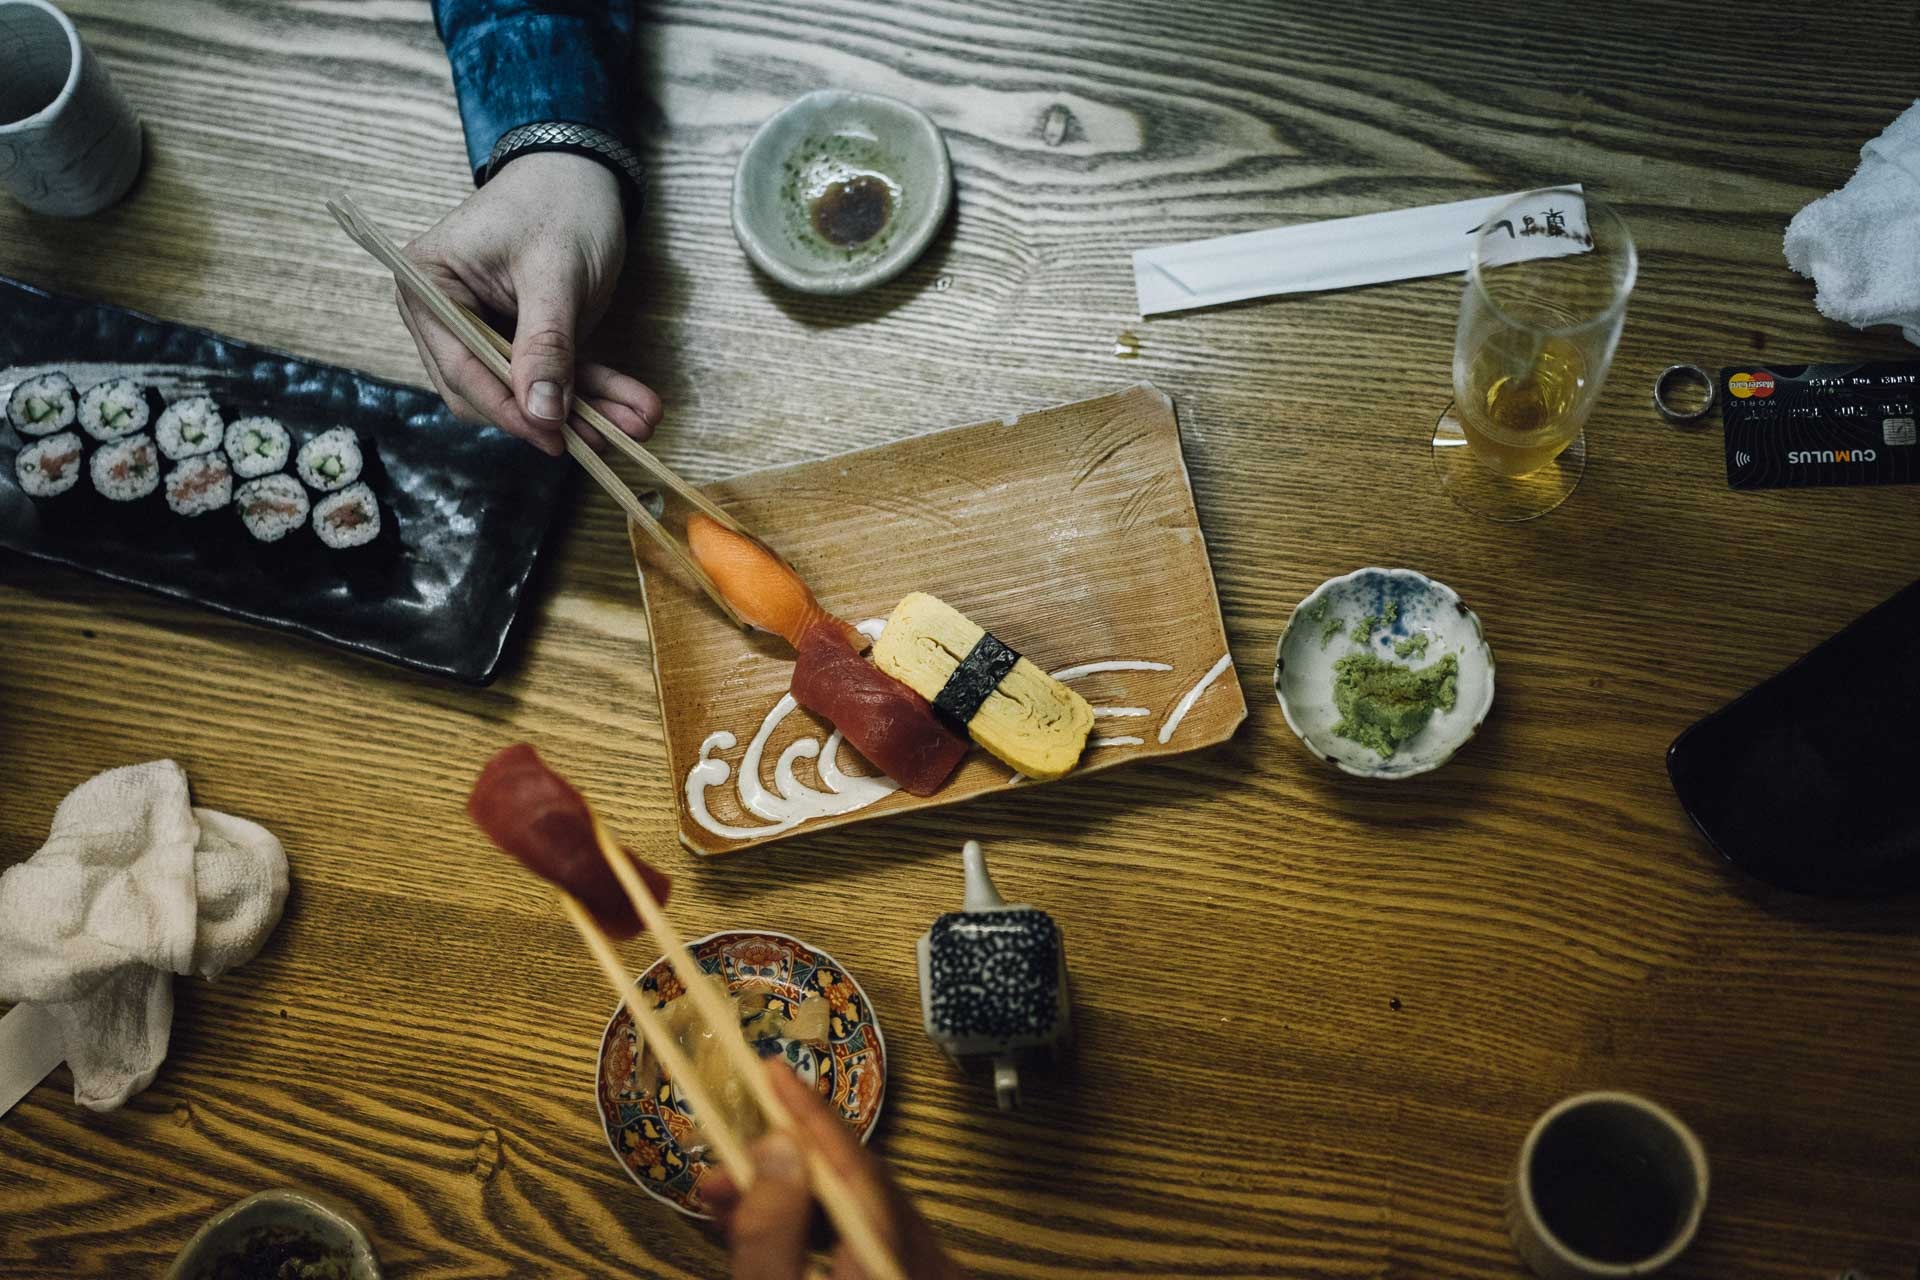
hand, guitar, tourist, travel, food, asia, japan, sushi, eating, art, japanese, carving, nippon, string instrument, plucked string instruments